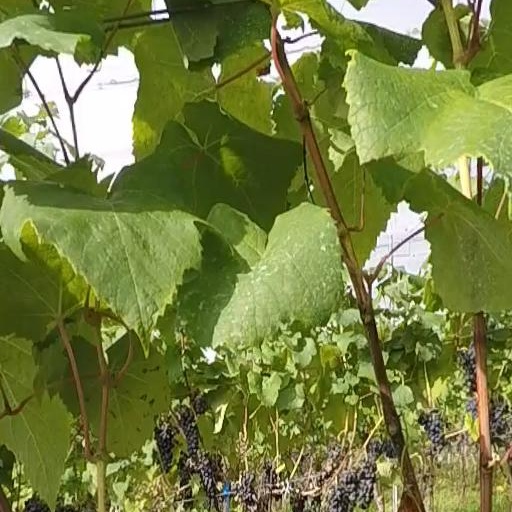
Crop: grape